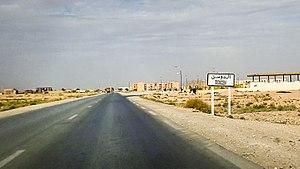
Doucen, wilaya de Biskra الدوسن، ولاية بسكرة
Doucen est une commune de la wilaya de Biskra située entre Tolga au nord et Ouled Djellal au sud. Elle est à 30 km au bas-côté de l'atlas saharien qui débouche dans son versant nord sur la ville de M'doukal.